French Riviera tennis circuit

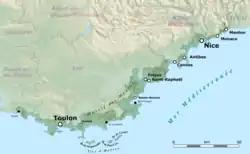
"Map of the French Riviera"

These tournaments began with the Beau Site tournament in Cannes in 1890 and were continued by the South of France Championships in Nice from 1895, the Monte Carlo Championships tournament from 1897, the Riviera Championships held at Menton from 1902, the Côte d'Azur Championships held at Cannes LTC, Cannes (f. 1910–1928), and many others. They arose from leading British tennis players Ernest and William Renshaw regularly travelling to the Riviera beginning in 1880 to have the opportunity to play tennis in the winter at a time of year when it was too cold to play outdoors in Britain. Many other British players followed suit, including Reginald and Laurence Doherty. In time, international tournaments began to be held weekly on the Riviera. Although they were held in France, the bulk of the players participating were British and the language of these tournaments was English.